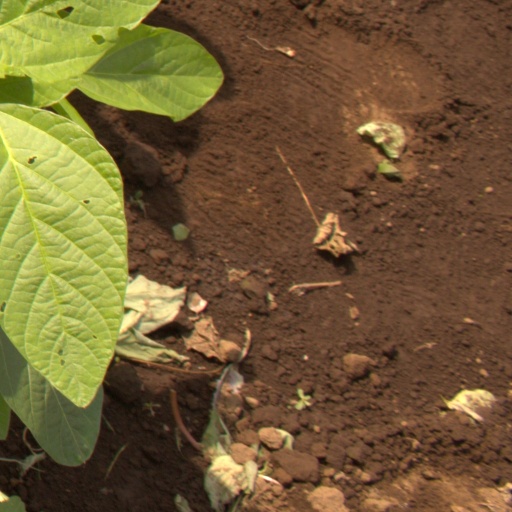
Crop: soybean